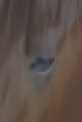
Face region: eyes (orbital_tightening_and_eye_area)
Pain indicator: obviously_present